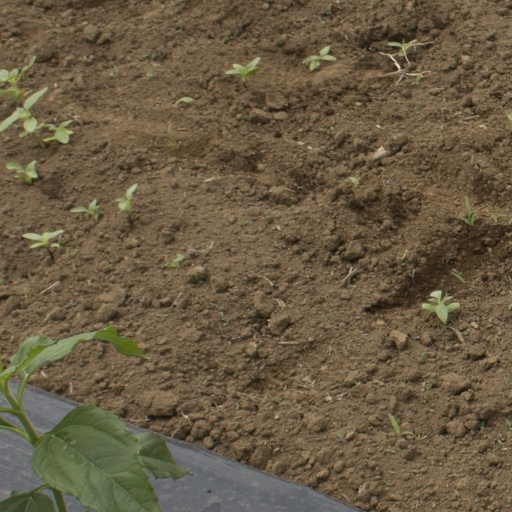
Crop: Jerusalem artichoke